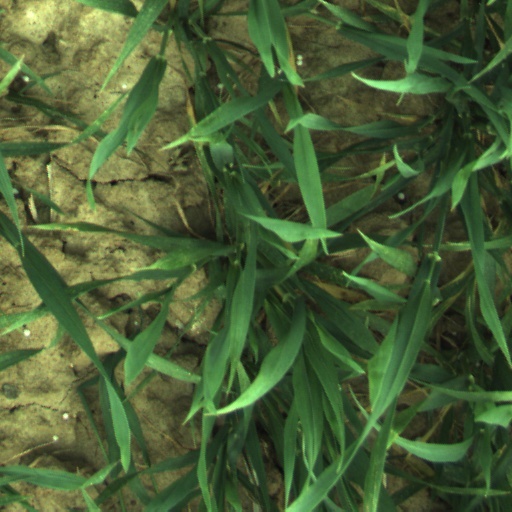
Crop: wheat